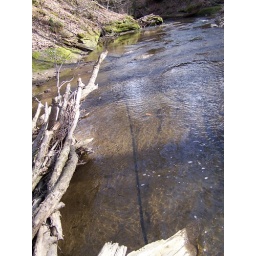
Crack in the river bed